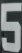
Number: 5